Nintendo thumb

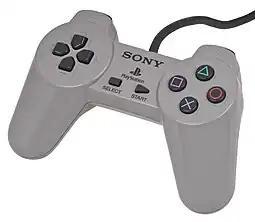
The repetitive motion of the thumb or other fingers on Sony Playstation controllers can cause the same type of injury as Nintendo thumb.

In 1987, an 11-year-old boy reported to the Children's Hospital of Philadelphia complaining of his finger being contracted, flexed, and being unable to relax it back to its baseline position. After medical investigation it was determined that this same finger was being used to use the joystick of his video game remote (no mention of the brand) up to around 6 continuous hours on a daily basis. All other fingers that did not use the joystick did not witness this injury, and a general approach of anti-inflammatories and eliminating playing time was used to treat this individual.